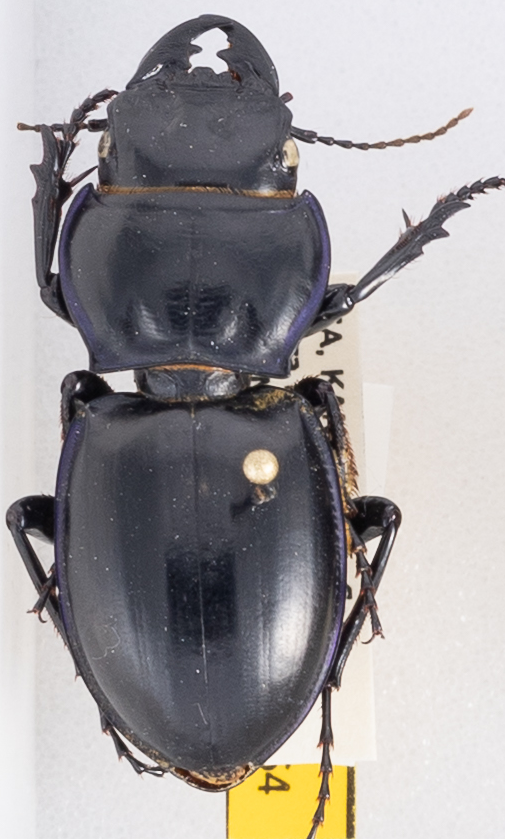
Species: Pasimachus californicus
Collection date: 2019-09-09
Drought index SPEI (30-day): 1.594
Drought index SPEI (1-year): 1.69
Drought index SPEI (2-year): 1.13